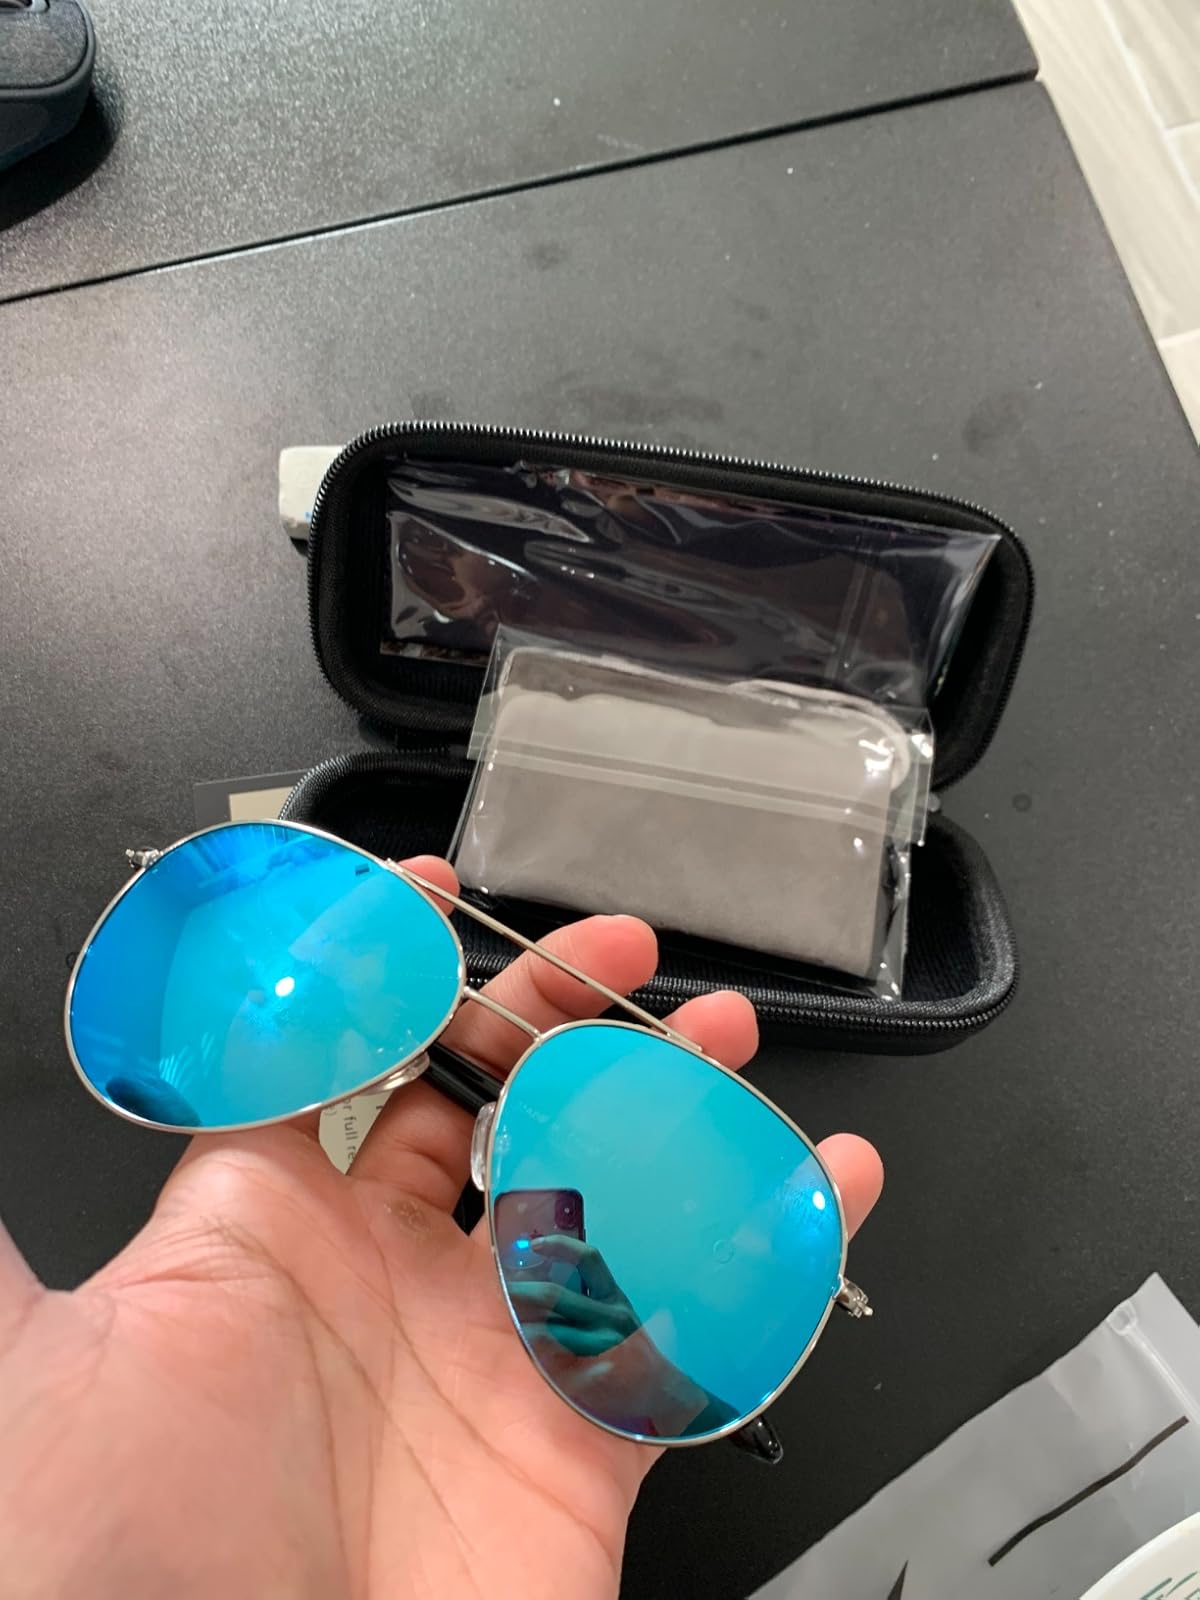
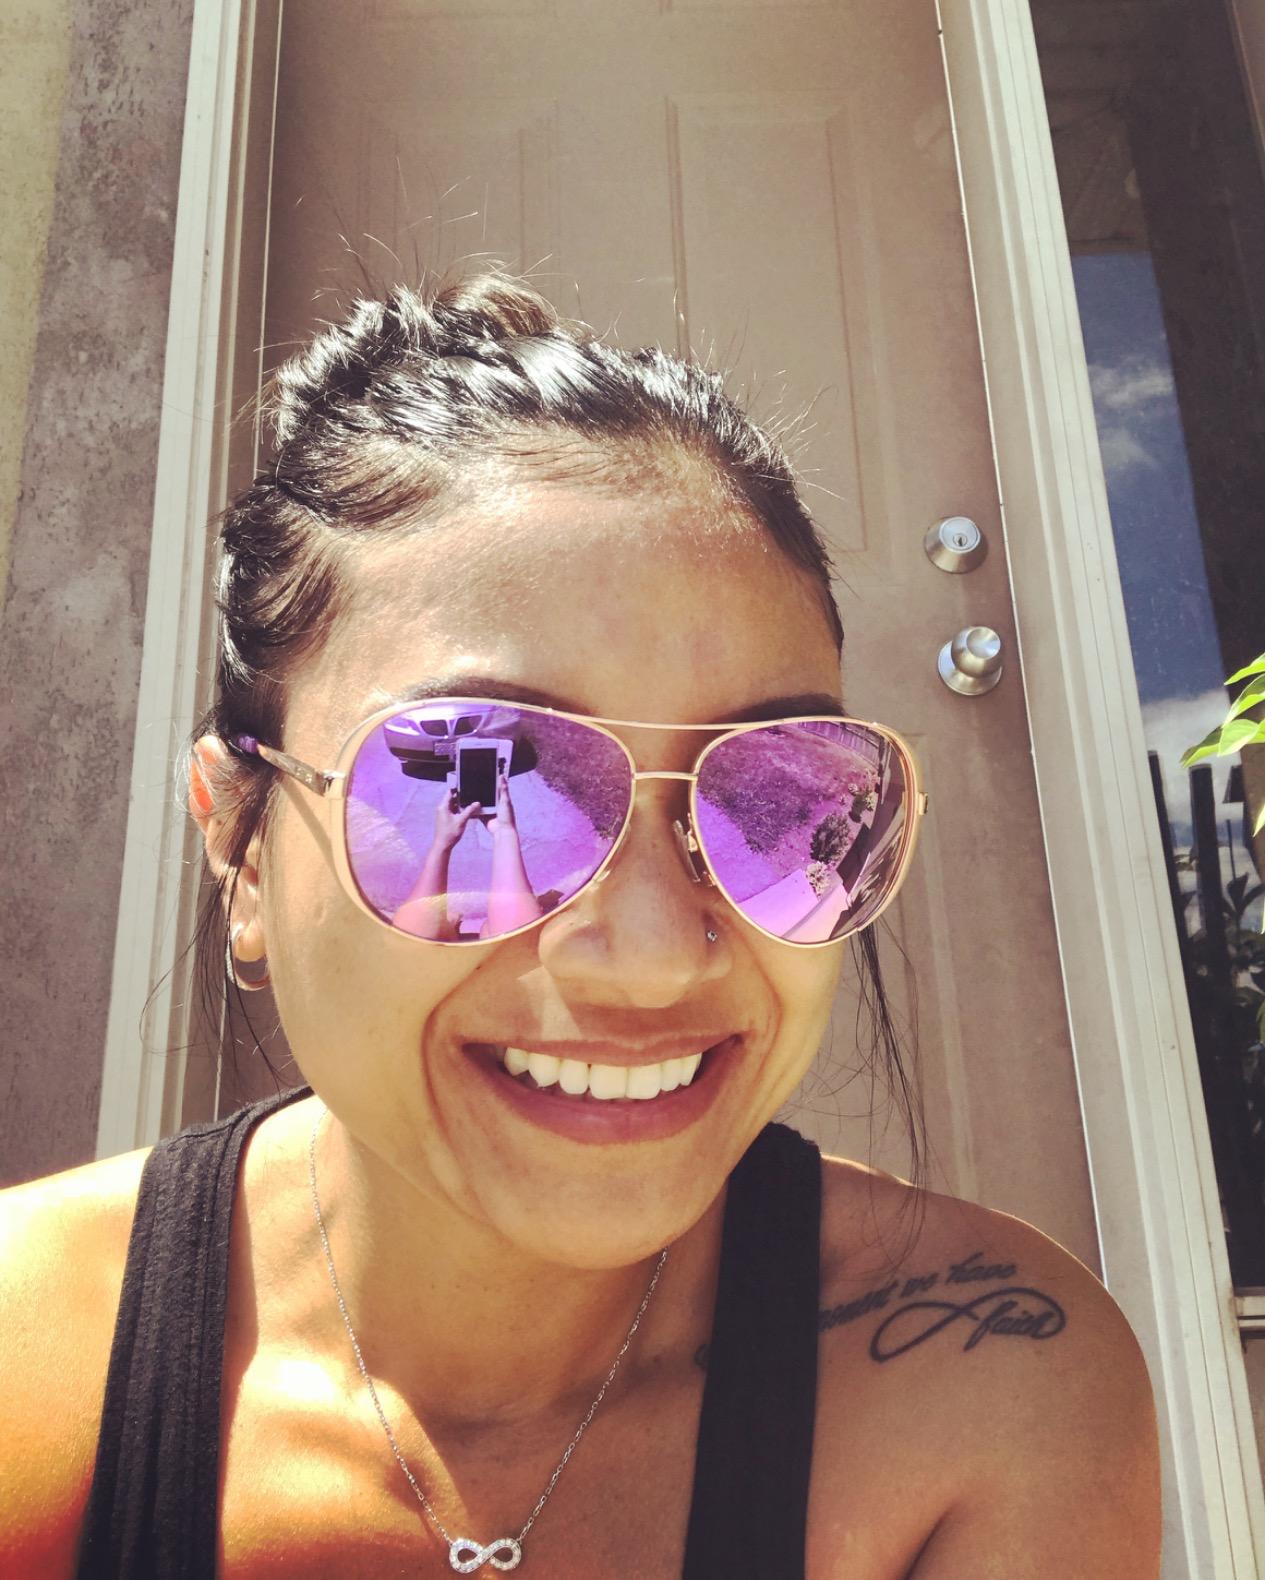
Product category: accessories_sunglasses
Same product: no